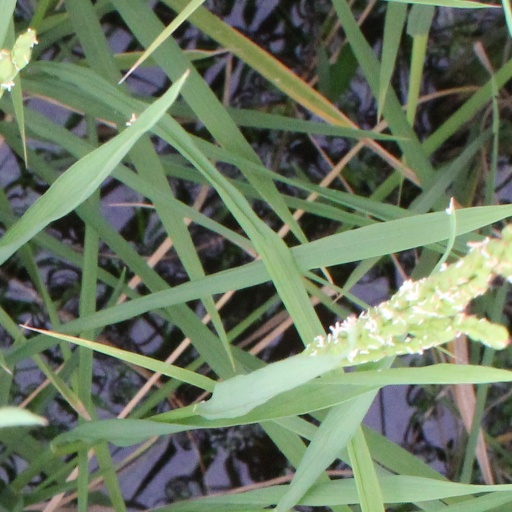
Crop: rice